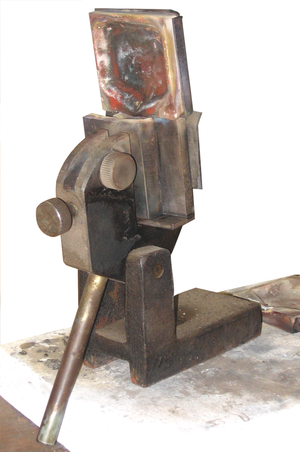
Lingotière à bascule en position verticale source
La lingotière à bascule est un outil de bijoutier.